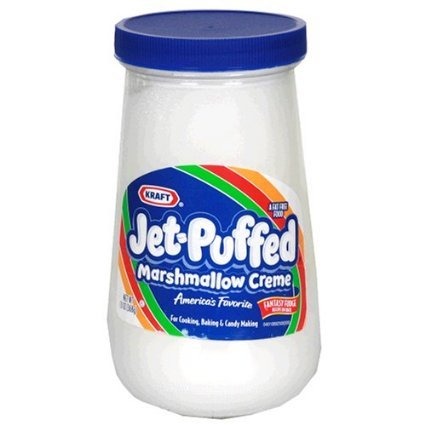
Item Name: Jet Puffed Marshmallow Creme 13oz - 2 Pack
Bullet Point 1: 2 Pack
Bullet Point 2: For cooking, baking and candy-making.
Bullet Point 3: Have Fun With Your Yum!!
Product Description: Kraft Jet Puff Creme is the top-selling national brand of marshmallow creme. Its light, sweet flavor and fluffy texture makes it great for recipes year-round, especially fudge. With only 45 calories per serving, you can enjoy this sweet indulgence without guilt. Try some Kraft Jet Puff Creme whenever you want to give your desserts a creamy, delicious burst of flavor.
Value: 26.0
Unit: Ounce

Price: 3.22